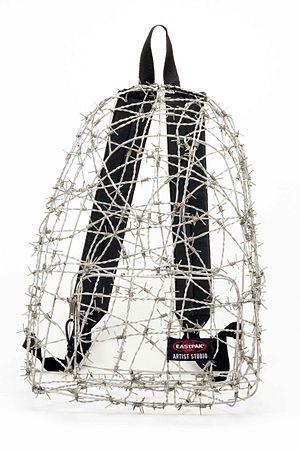
Eastpak est une marque créée à Boston, États-Unis, spécialisée dans le design, la conception, la fabrication, la mercatique et la distribution à l'échelle mondiale de produits parmi lesquels on trouve sacs, sac à dos, équipement de voyage et accessoires. L'entreprise a vu le jour sous le nom de Eastern Canvas Products USA, Inc. en 1952, en fabriquant des sacs pour l'armée américaine avant de fabriquer pour le marché des consommateurs sous la marque Eastpak en 1976. Eastpak fait partie du VF Corporation, catalogue de la marque.